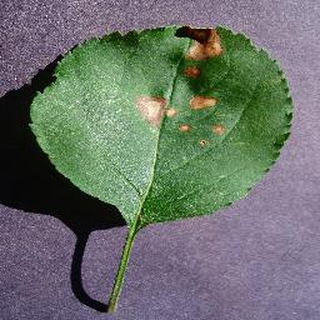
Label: apple_black_rot